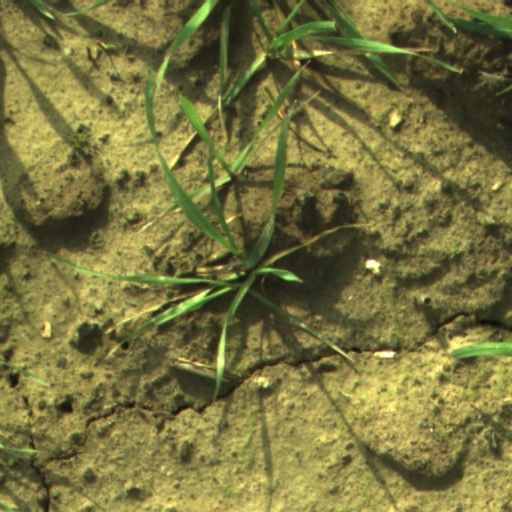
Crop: wheat